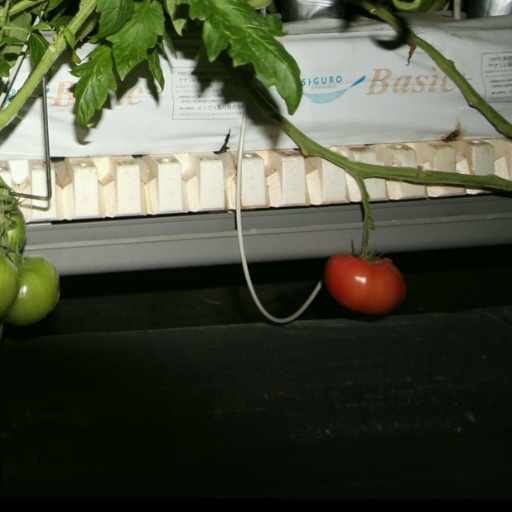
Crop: tomato